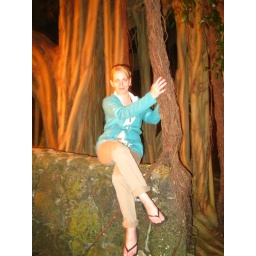
in case you didn't notice the tree growing on the fence